Chōfu Airport

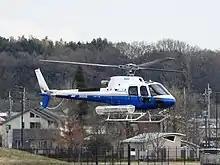
Eurocopter AS350 Écureuil JA506E operated by Toho Air Service

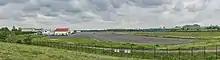
Airfield as seen from the north

Besides, passengers who go Chofu Airport also can get off "Osawa Community Center" Bus stop．It takes about ten minutes from this bus stop to Chofu airport by foot．